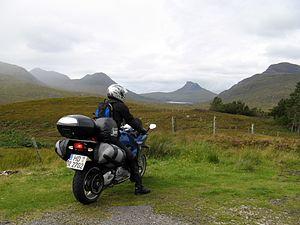
La Detlev Louis Motorrad-Vertriebsgesellschaft mbH est un distributeur d’équipements, de pièces de rechange et d’accessoires pour motos. Ses produits sont diffusés en France via le site internet louis-moto.fr qui dispose également d’une hotline en langue française. Le siège de Louis, fondé en 1938, se trouve à Hambourg, dans le Nord de l’Allemagne.